Shisha (embroidery)

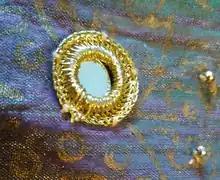
Close-up of shisha (mirror) framed by embroidery stitches

Shisheh or abhla bharat embroidery (Persian شيشه; Hindi: आभला भरत, ā"bhala bharat"; Gujarati: આભલા ભરત), or mirror-work, is a type of embroidery which attaches small pieces of mirrors or reflective metal to fabric. Mirror embroidery is common throughout Asia, and today can be found in the traditional embroidery of the Indian subcontinent, Afghanistan, China, and Indonesia.